COVID-19 pandemic in Columbus, Ohio

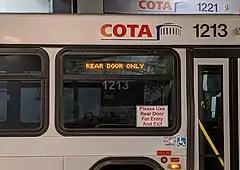
COTA buses notify riders to board using rear doors only

The first case of an infected Columbus resident was reported on March 14. The resident tested positive after returning from a cruise.